Sustainable Communities and Climate Protection Act of 2008

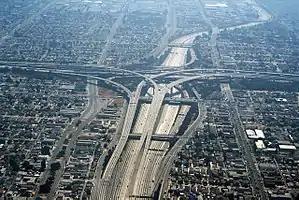
SB 375 attempts to reduce greenhouse gas emissions, particularly from vehicles, throughout the state of California.

SB 375 went into effect on January 1, 2009 and endured twelve amendments from various groups which modified its initially more stringent mandates. SB 375 takes travel time into account by acknowledging that the development of transportation and land systems affects the amount of time that the public spends driving. The bill's objective is to lead each of California's regions to adopt more long-term sustainable investments across multiple sectors by lessening the extent to which Californians spend time driving and reducing air pollution through these efforts. These sustainable investments are meant to decrease driving distances in order to make driving less necessary. Multiple regional planning commissions, local governmental bodies, and state environmental groups are responsible for SB 375's implementation.